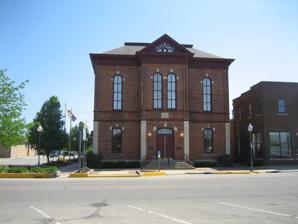
Building: Sandwich City Hall
Country: United States of America
Year built: 1878
United States historic place Sandwich City Hall & Opera House U.S. National Register of Historic Places Show map of Illinois Show map of the United States Location 144 E. Railroad St., Sandwich, Illinois Coordinates 41°38′49″N 88°37′13″W / 41.64694°N 88.62028°W / 41.64694; -88.62028 Area less than one acre Built 1878 ; 147 years ago ( 1878 ) Architect Enos Doan & Israel Doan Architectural style Second Empire NRHP reference No. 79003159 Added to NRHP December 6, 1979 Sandwich City Hall , which is also known as the Sandwich City Hall & Opera House , is the government center for the city of Sandwich, Illinois , in DeKalb County . The first floor of the building is occupied by city government while the second floor of the historic building houses an active opera house . Sandwich City Hall & Opera House is listed on the National Register of Historic Places and has been since 1979. History Construction and early years Sandwich City Hall was constructed in 1878. This building reflects the post- Civil War Second Empire style, meant to evoke the spirit of the early years after a war that broke apart the purer architectural styles and mingled together in a mixture of revival styles. The construction was funded by a bond issue of $10,000 approved by the mayor and city aldermen in Sandwich. Eventually, a $2,000 cost overrun required additional bond issues. The city turned over the design of the structure to local architects Enos and Israel Doan. The building was completed on schedule in January 1879. The finished product was 48 by 80 feet. The first floor had 12 foot ceilings while the second floor included a balcony and 22 foot ceilings. The building became a complete community center when it was completed. The first floor housed the mayor 's office, the city clerk 's office, council room, visiting judge 's chambers, engine room and a marshall's office. The marshall's office had five jail cells. The upper floor of the building became the opera house. The opera house became an all-purpose theatre. It featured shows of all types, vaudevillian , Shakespearean , lectures, Women's Christian Temperance Union meetings, recitals, high school plays and graduations, church gatherings, firemen's ball and many other events. As other facilities became available to clientele the Opera House was left idle following World War II . City government offices continued to function within building despite the dormant theater above. New life Sandwich City Hall from its east side A community group was responsible for Sandwich City Hall's placement on the National Register in 1979. A few years later in 1982 the group, the Association to Restore City Hall, was given tax-exempt status and received a grant of nearly $1.3 million from the Illinois Department of Commerce and Community Affairs in 1983. The grant covered 75% of restoration and construction costs and the restoration was completed in 1986. The restoration provided new offices for many city government officials including the mayor, City Clerk, Assistant City Clerk, and City Engineer. In addition it provided for a public area where residents could pay bills or conduct other business. The restoration also included an addition on the rear of the building. The addition provided for a community room on the first floor and on the second floor allowed for additional facilities for the opera house, including make up rooms and storage. Other areas to be restored and renovated included the foyers , the main entrance, the original walnut staircase on the west side of the building and a custom made stairway for the east are of the second floor was constructed. The police department and jail area ceased to be used in 1977 but the restoration incorporated it into the revamped structure. Though the jail area is now a women's restroom it still bears the old iron bars of the original jail cells, albeit fastened open. When the restoration was completed in 1986 the city of Sandwich held a rededication ceremony that was attended by several state level political officials including then Lieutenant Governor George H. Ryan . The rededication was attended by numerous local officials as well. The once-dormant Opera House portion of the city hall building is once again fully operational. With city government still operating on the first floor the opera house has a full season. Sandwich City Hall's second floor has become home to classical music performances, country-western ensembles, student recitals, bluegrass performances, dance, drama by the Indian Valley Theatre, pop performances, and numerous other events. The facility is available for rent based upon scheduling. In the first year following the 1986 restoration 18,725 people attended performances and programs of all types at the opera house. Notes